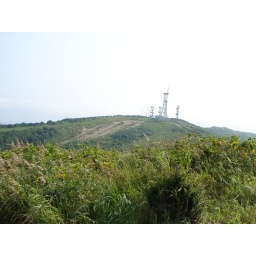
From the big tower on the hill over looking cetral Wakkanai.